Xinzhen Road station

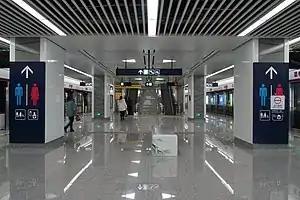

Xinzhen Road is a metro station on Line 7 of the Hangzhou Metro in China. It was opened on 30 December 2020, together with the Line 7. It is located in the Qiantang District of Hangzhou.